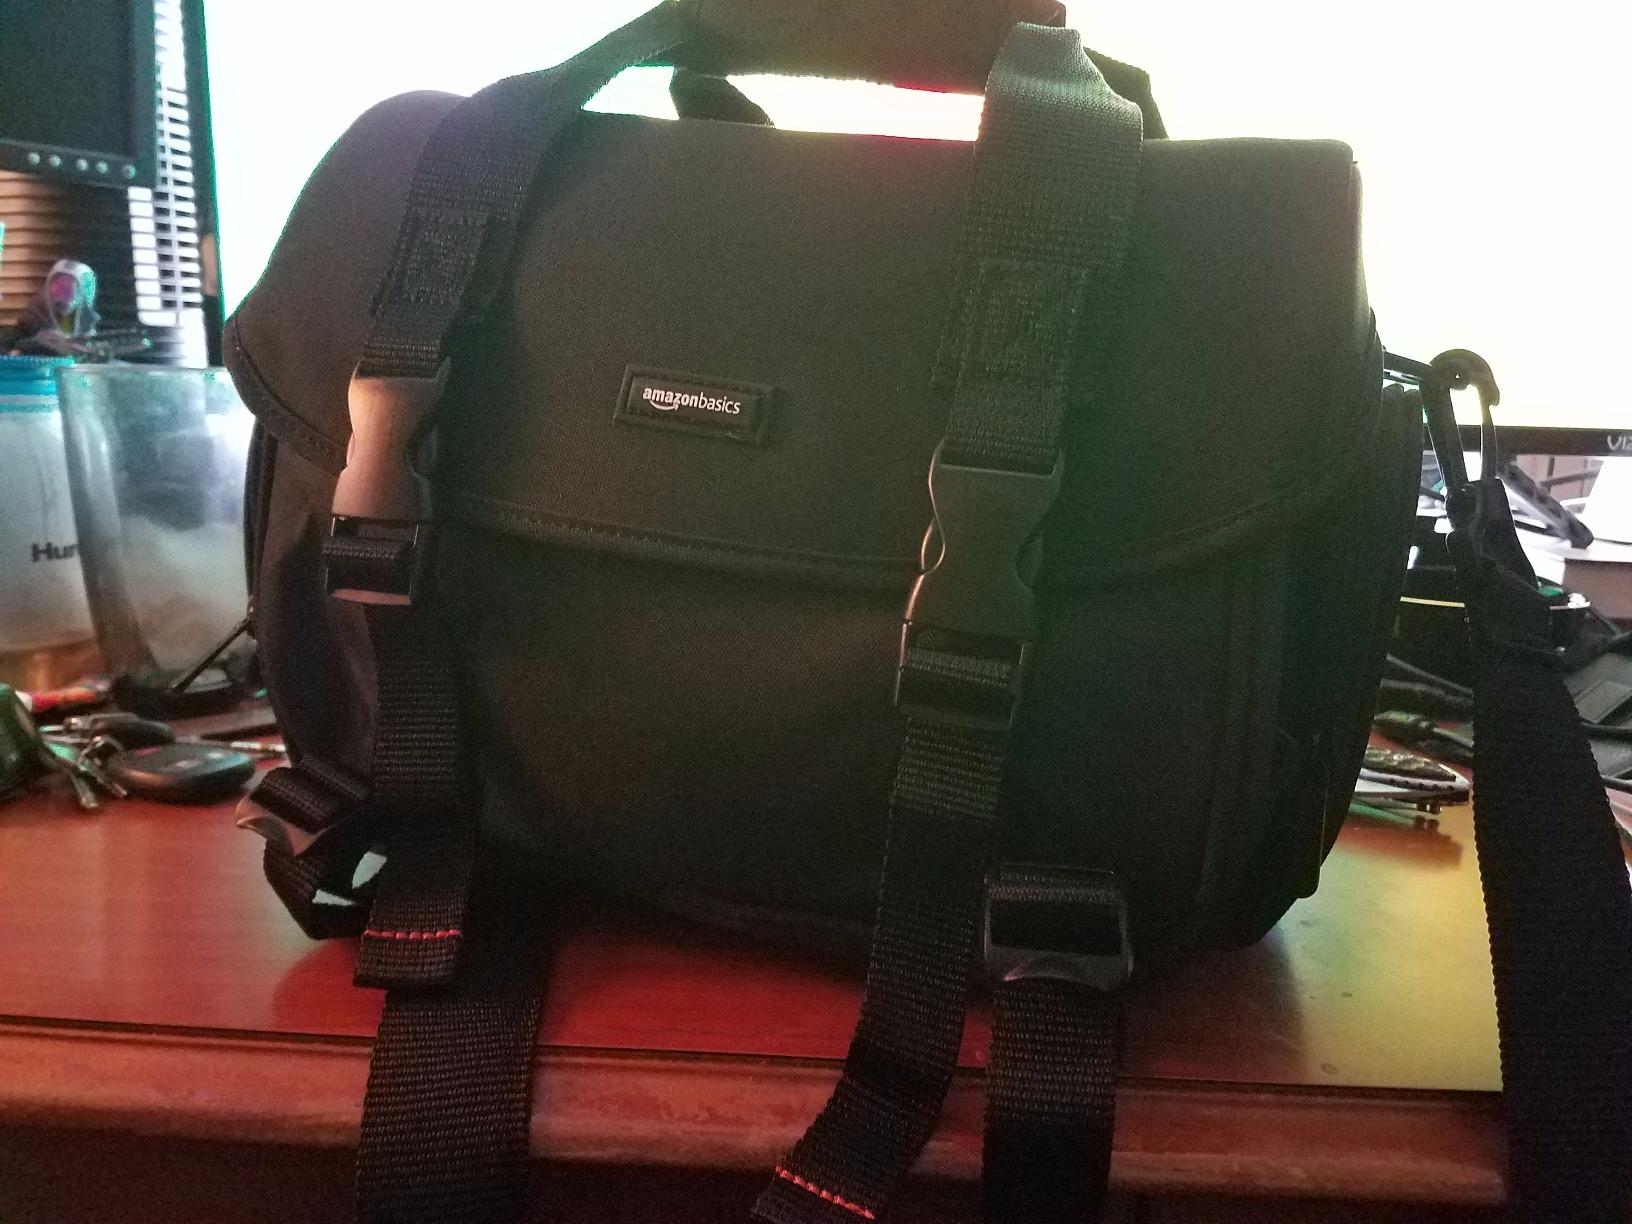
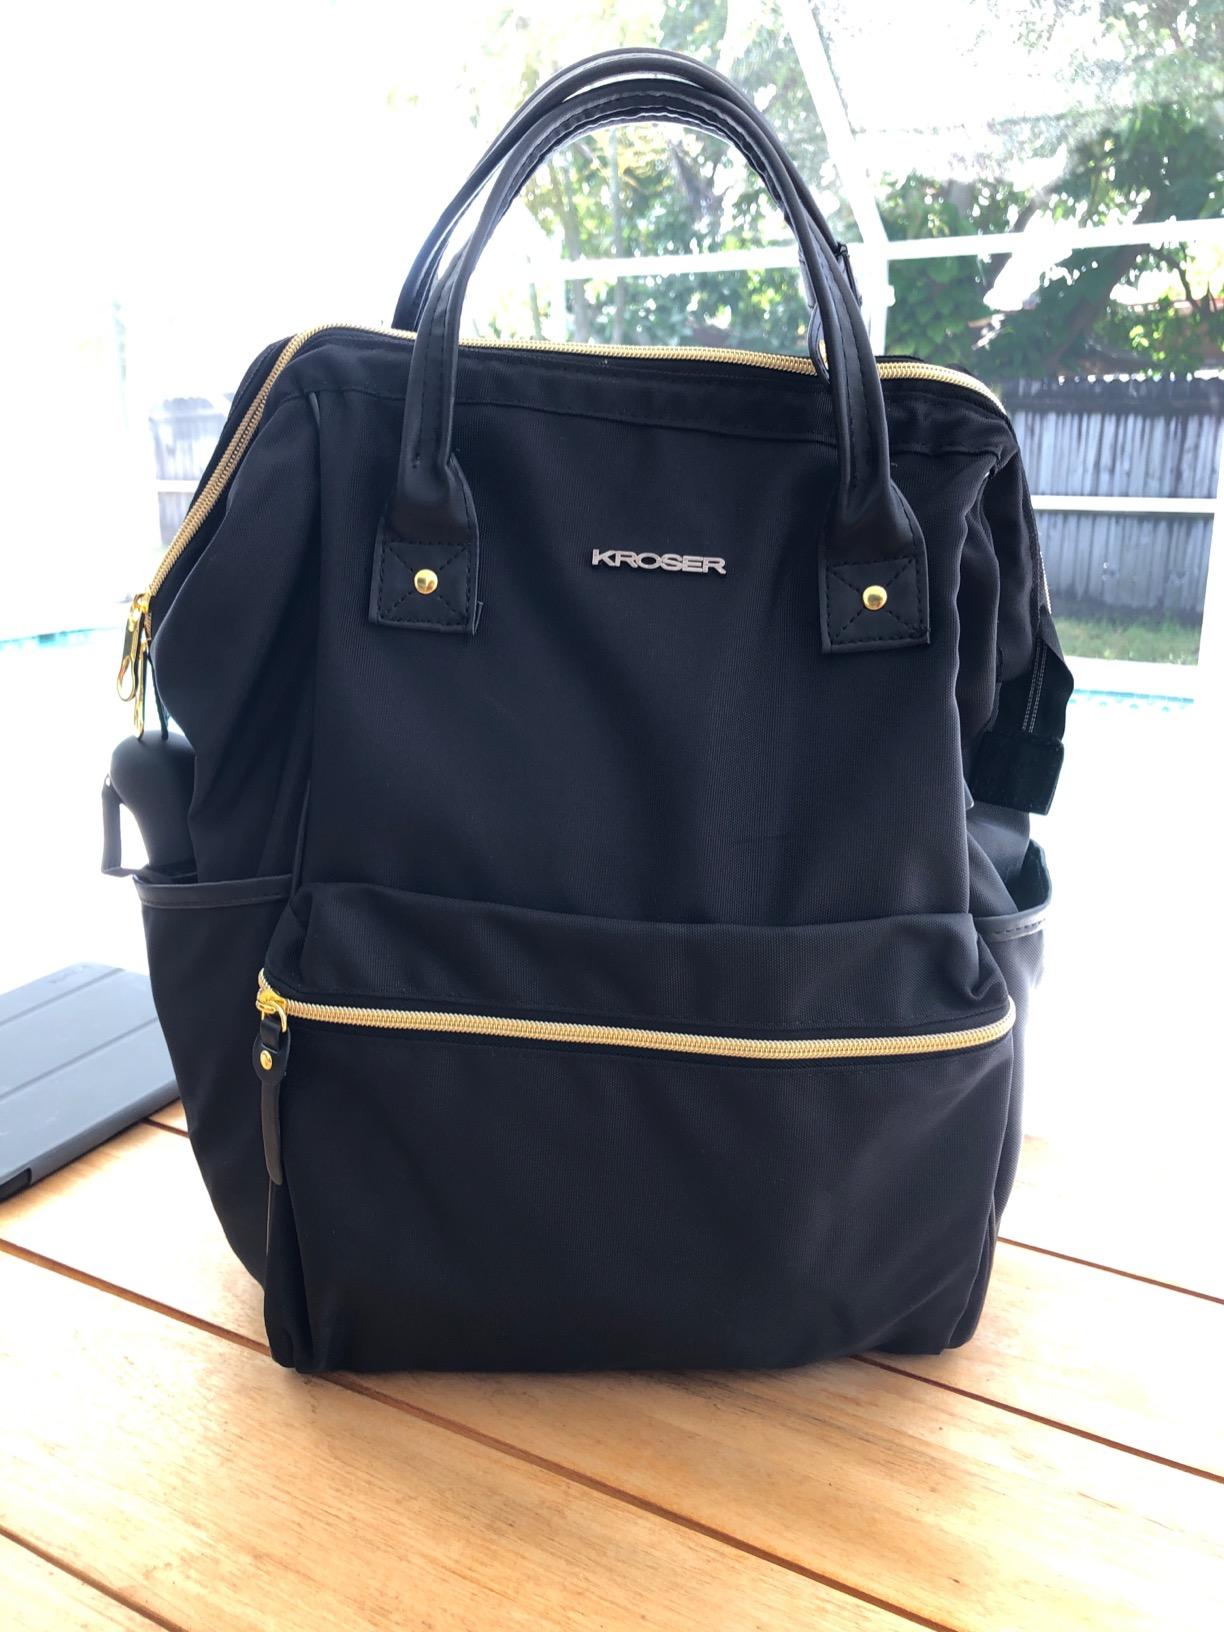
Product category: bag
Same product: no